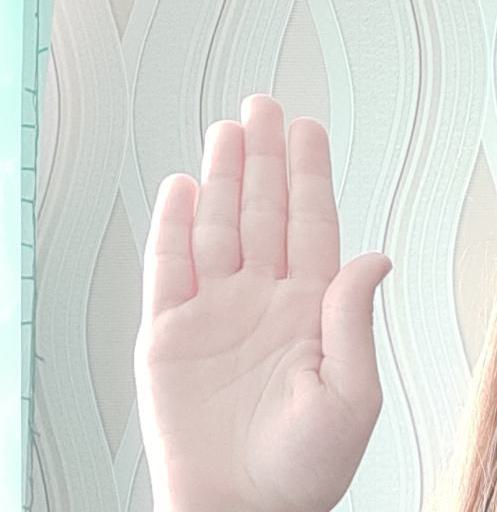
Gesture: stop